Tubular bridge

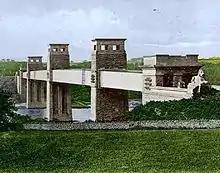
Original Britannia Bridge

The Conwy railway bridge carries the North Wales coast railway line across the River Conwy between Llandudno Junction and the town of Conwy. The wrought iron tubular bridge was built by Robert Stephenson to a design by William Fairbairn and is similar in construction to Stephenson's other famous tubular bridge, the Britannia Bridge across the Menai Strait. It was officially opened in 1849 but had been completed in 1848. Being the first tubular bridge to be built, the design needed much testing on prototypes to confirm that it would be capable of carrying heavy locomotives, the testing being performed by Fairbairn. The successful result enabled the much larger Britannia bridge to be built. The current Conwy bridge has been reinforced by extra columns under the bridge into the river but is otherwise virtually unchanged since it was built.